151st Rifle Division

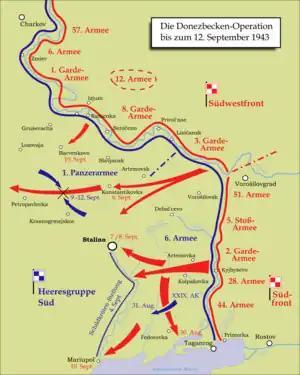
Donbas Offensive, August 1943

As of December 9 the 151st was part of 44th Army and was facing the extreme left wing of 1st Panzer Army, alongside the 110th Cavalry Division. As the panzers began their general withdrawal that day the two divisions took up positions screening the long right flank of the Northern Group. The 44th's initial objective was the recapture of Mozdok, but during December 12-16 its main forces only managed to advance 10-12km. During this period the 151st was back under direct command of the Northern Group of Forces. By December 27 the city was still in German hands, and General Maslennikov issued orders which included the following:In the event these plans were shelved due to a scathing report to the "STAVKA" on the Northern Group's recent operations, which Maslennikov attributed the "poor quality of the troops", especially the Azerbaijanis, a conclusion which the report rejected. He was ordered to transfer four divisions from 44th to 58th Army and add the 151st to the former. This and other regroupings postponed the planned offensive into the new year.